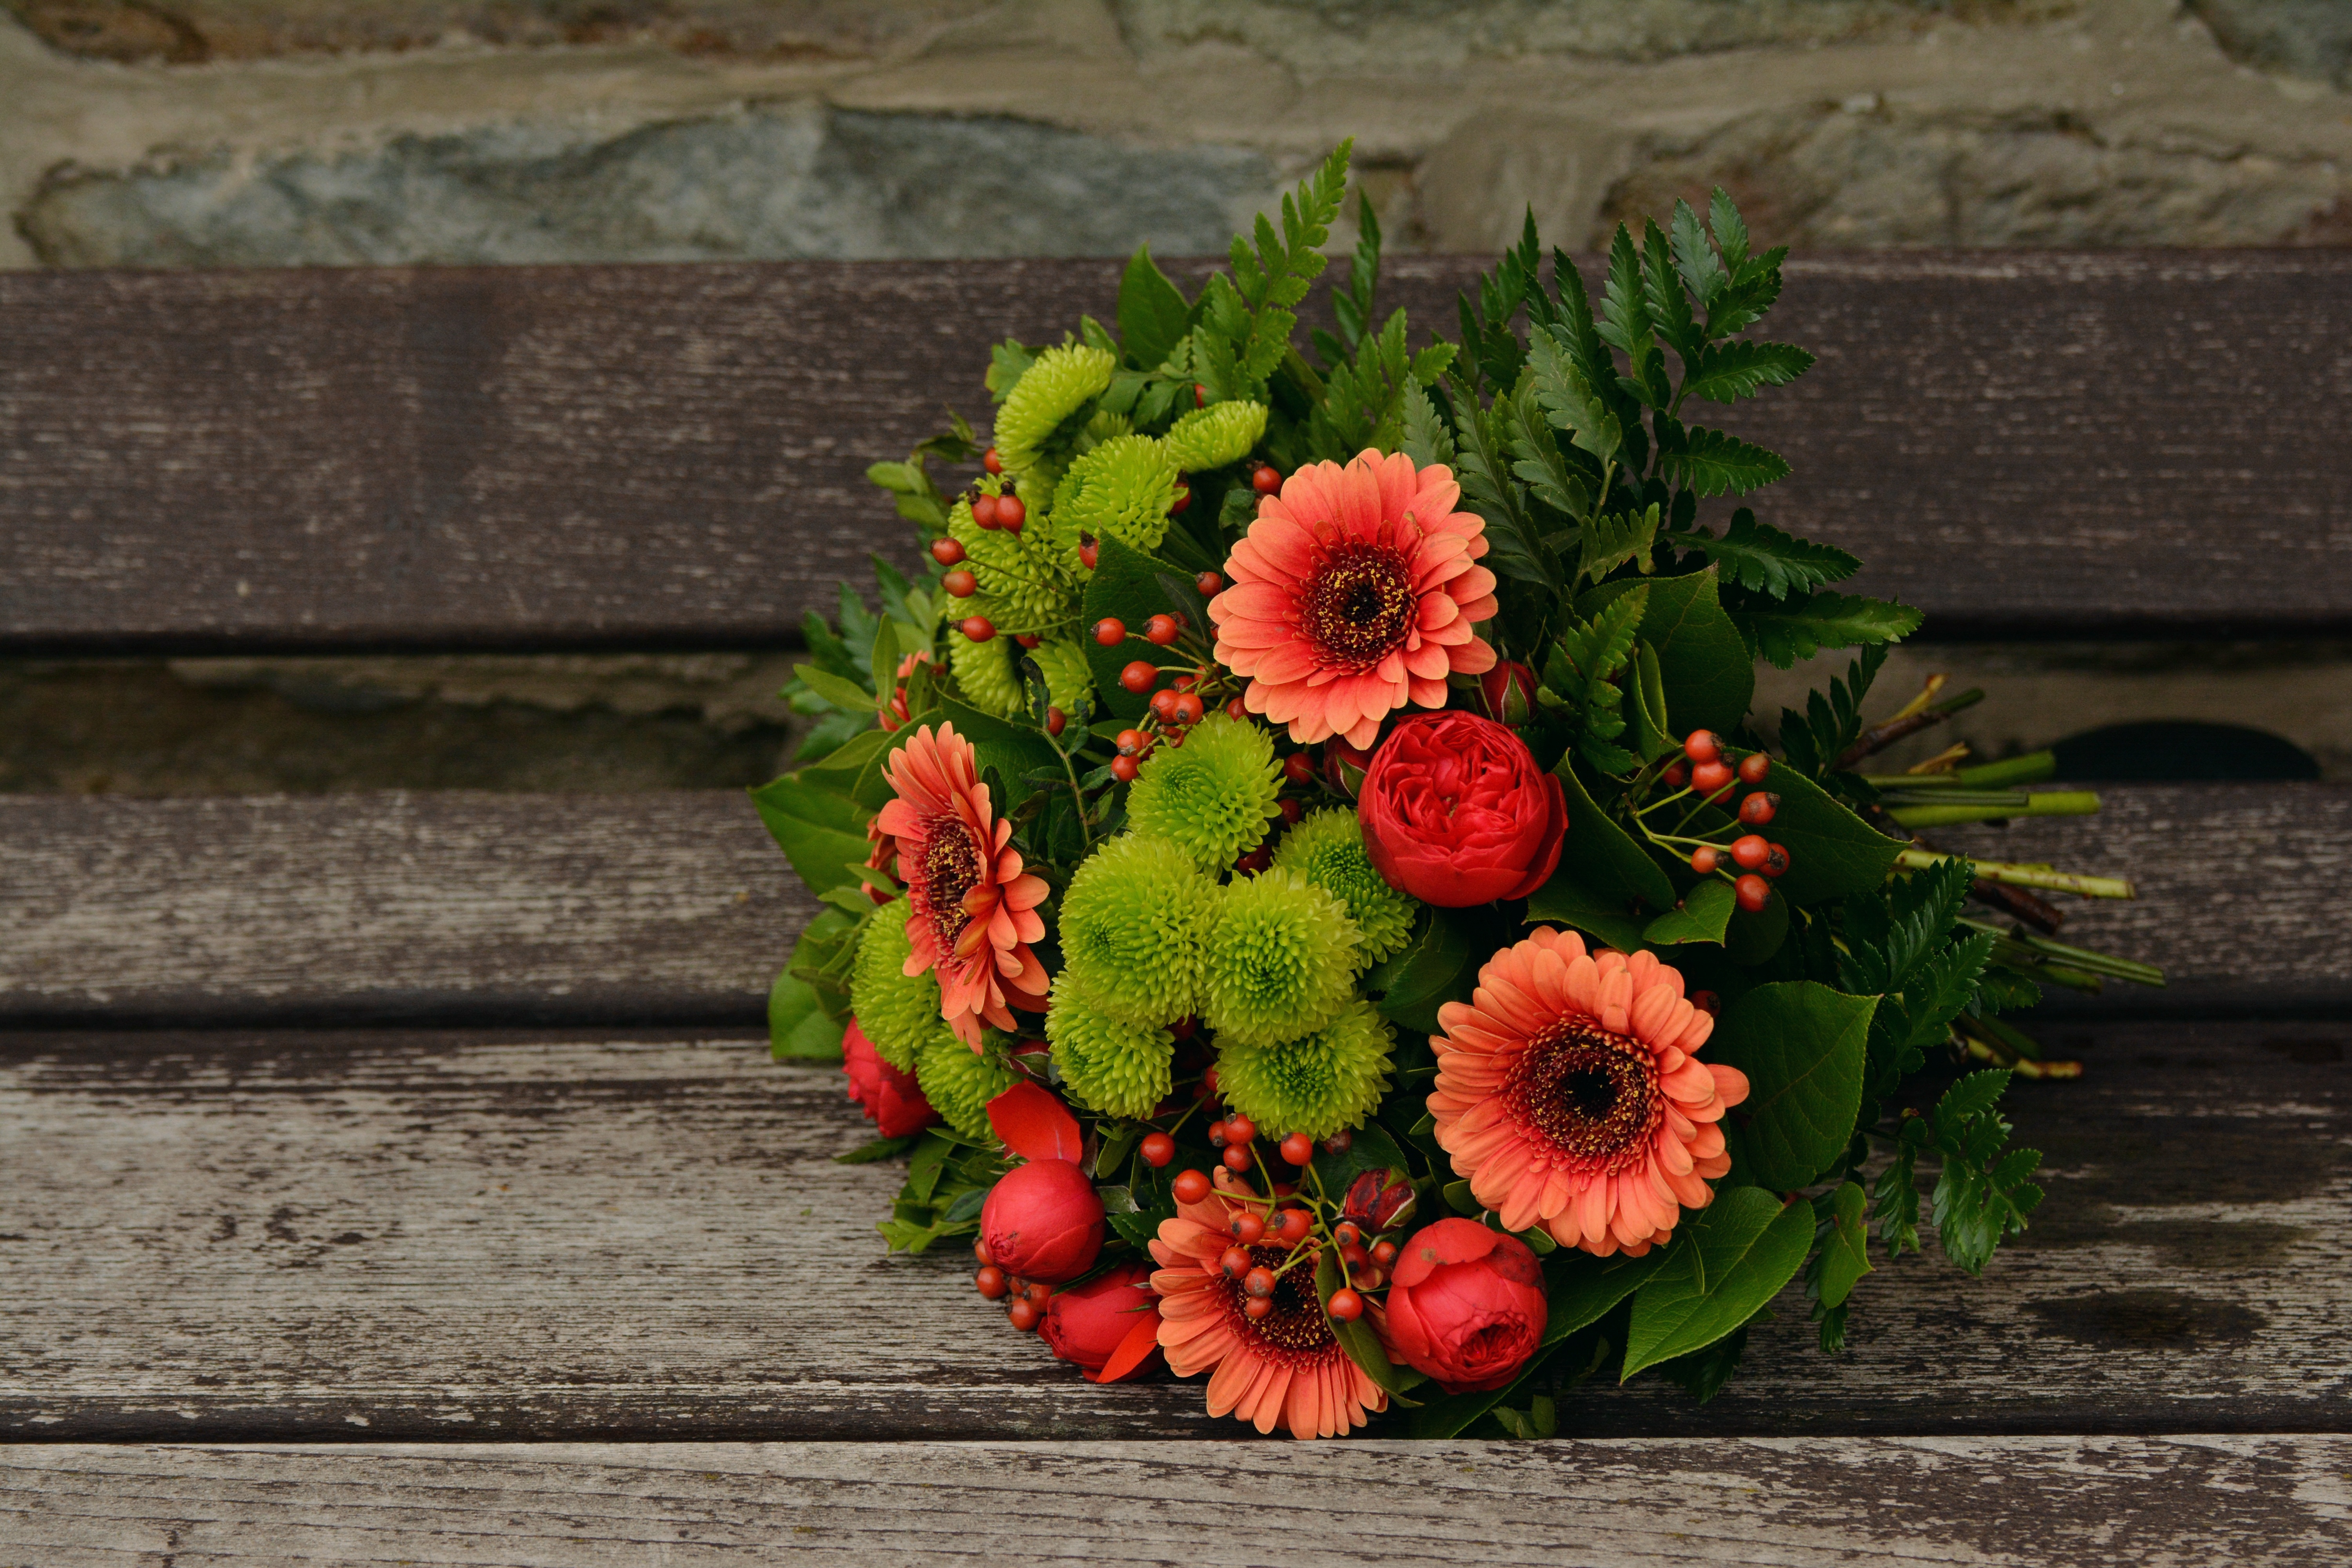
plant, flower, bouquet, green, red, flora, art, bank, gerbera, birthday, attention, greeting, floristry, autumn colours, autumn flowers, flowering plant, daisy family, flower bouquet, cut flowers, floral design, land plant, flower arranging